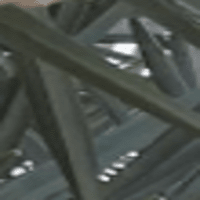
Label: Healthy sample